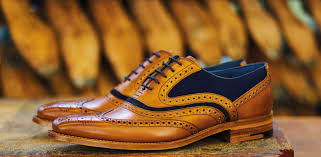
Label: Brogue